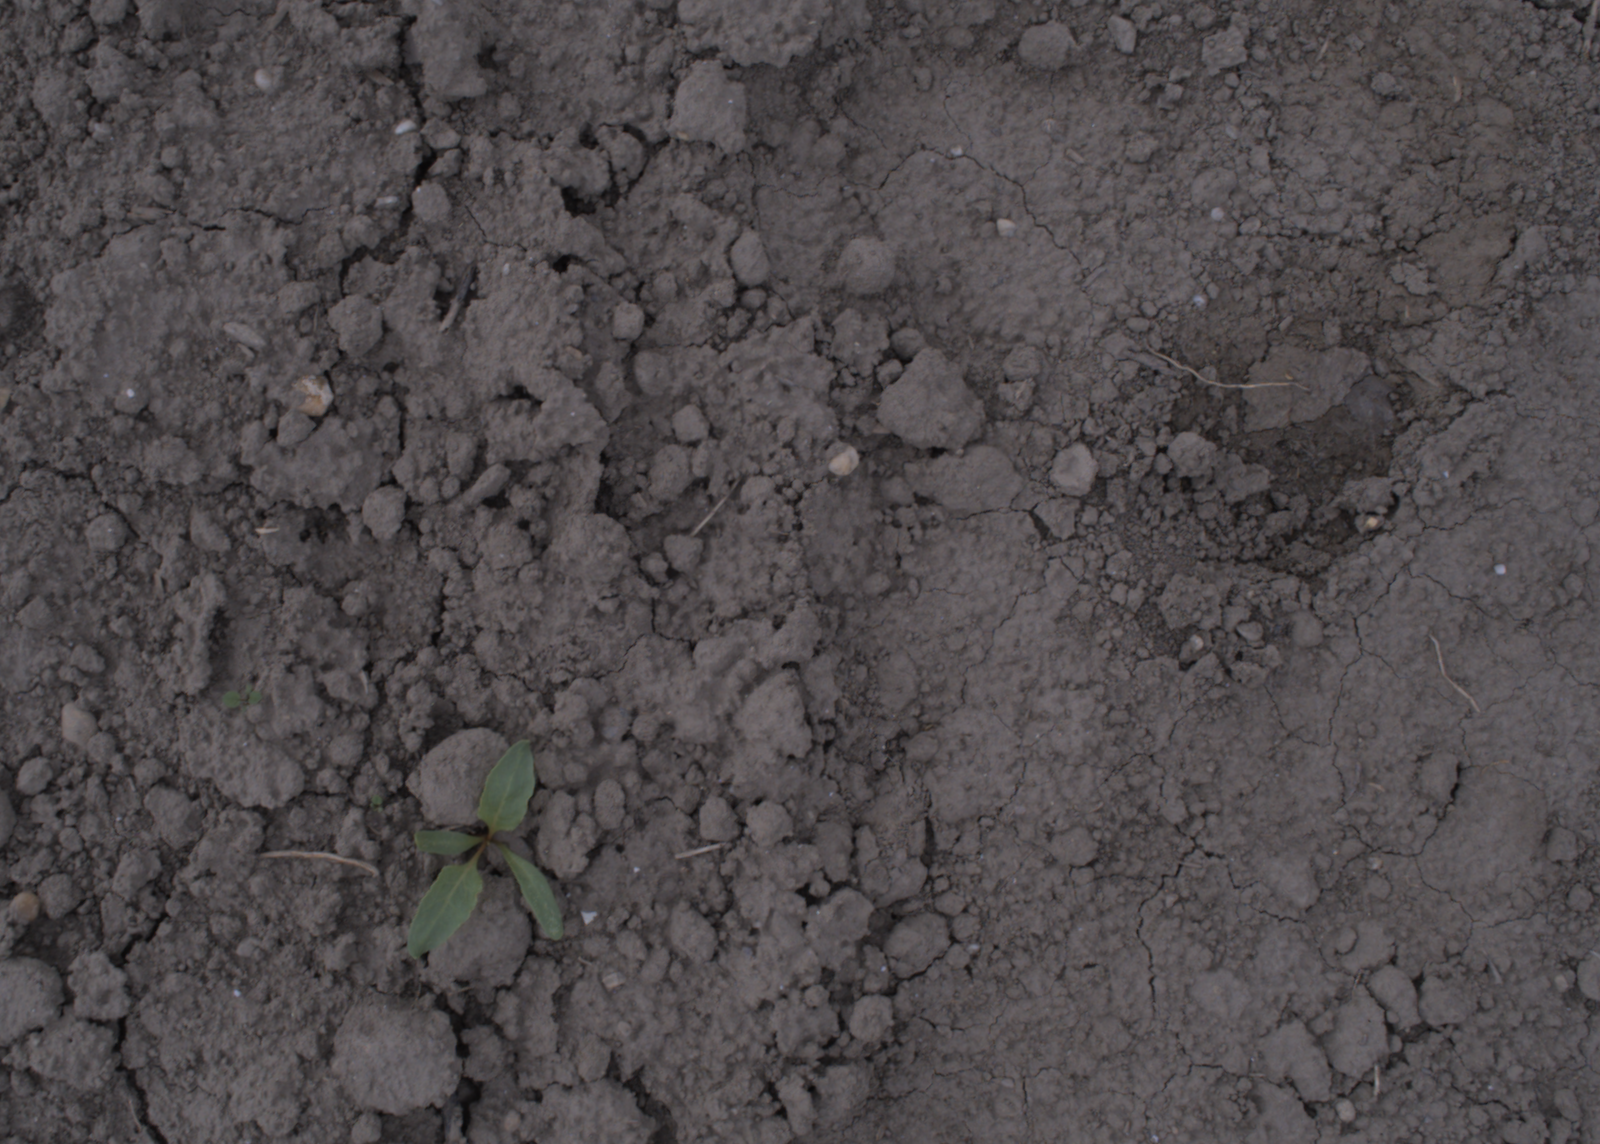
Capture date: 17.08.2020 12:03:19
Weather: cloudy
Wind: light
Seeding date: 21.07.2020
Plant canopy height (mm): 910